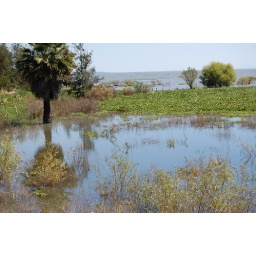
q View over lake from back wall